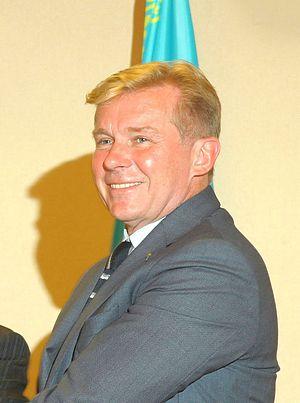
Audronius Ažubalis, né à Vilnius, alors en URSS, le 17 janvier 1958 est un homme politique lituanien membre de l'Union de la patrie - Chrétiens-démocrates lituaniens.